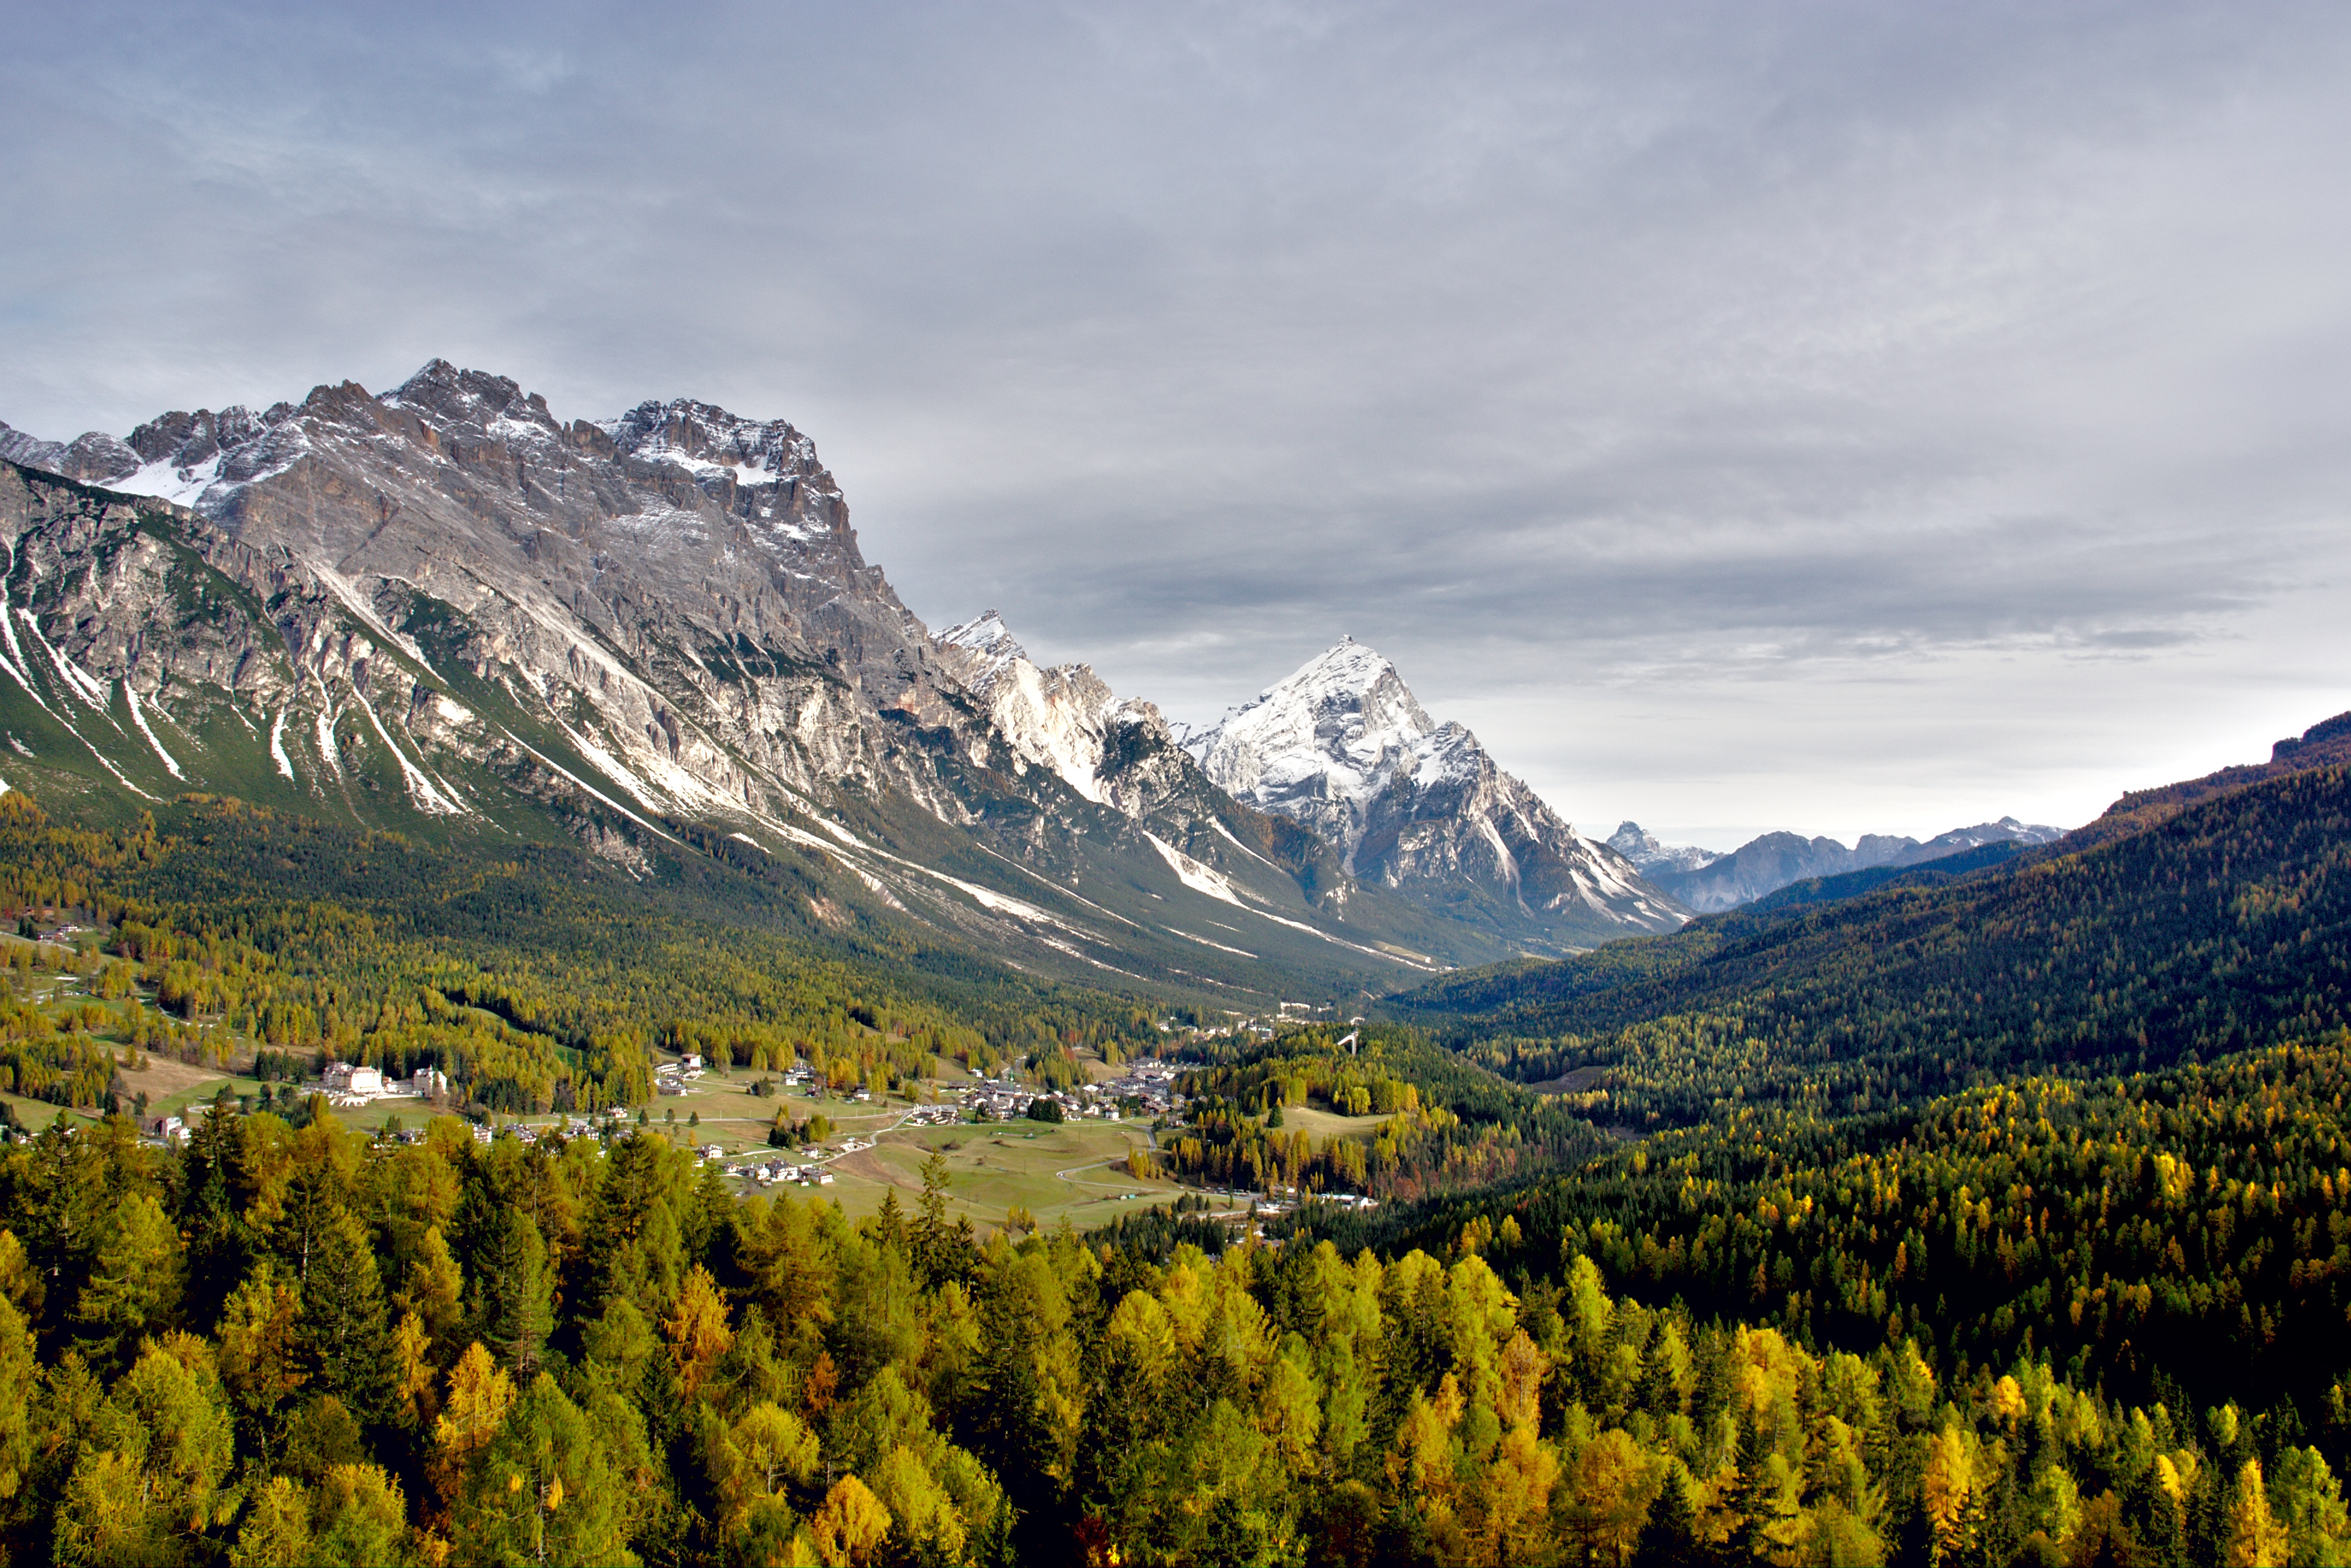
landscape, tree, nature, forest, grass, rock, wilderness, mountain, snow, winter, cloud, plant, sky, meadow, leaf, hill, valley, mountain range, scenic, autumn, highland, national park, ridge, summit, conifer, trees, massif, mountains, alps, escarpment, fell, elevation, tundra, mountain pass, hill station, continental divide, meteorological phenomenon, woody plant, mountainous landforms, mount scenery